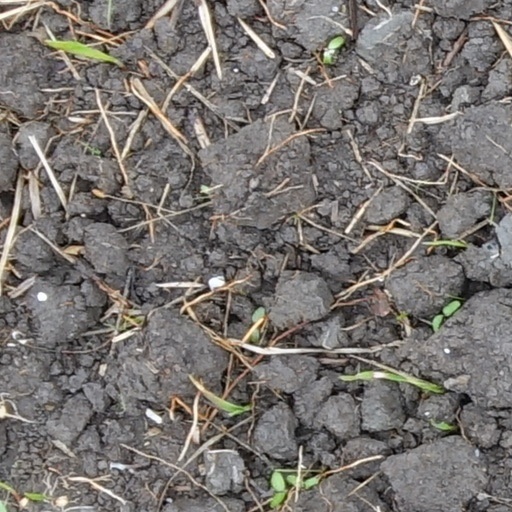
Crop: wheat